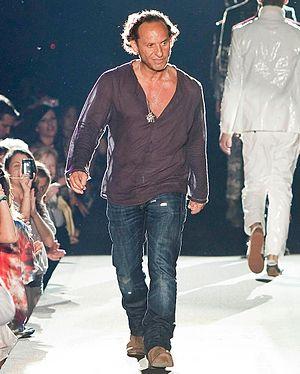
Custo Dalmau est un styliste catalan. Ses imprimés T-shirts sont très populaires, il a créé la compagnie Custo Barcelona avec son frère David.